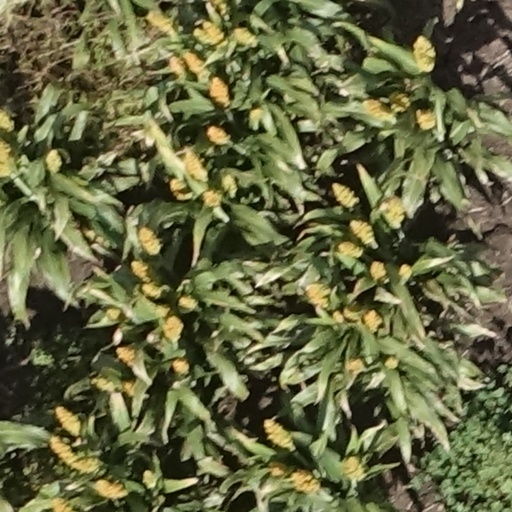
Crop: sorghum